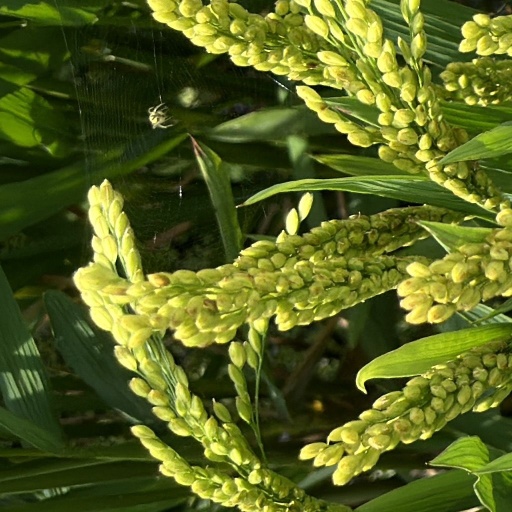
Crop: rice